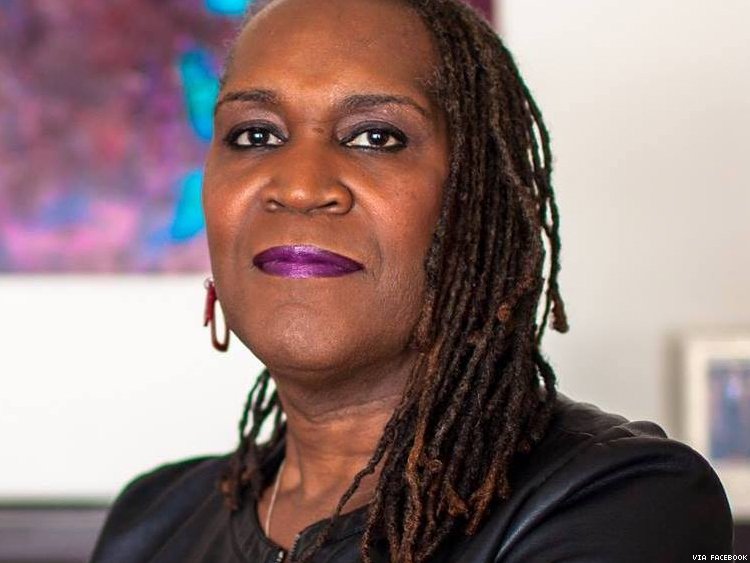
Gender: women